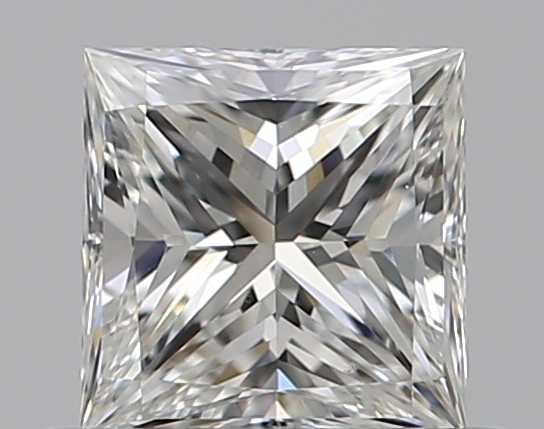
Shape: princess
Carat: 0.51
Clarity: VS2
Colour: H
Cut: EX
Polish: EX
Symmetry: VG
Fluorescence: N
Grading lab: GIA
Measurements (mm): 4.51 x 4.45 x 3.24